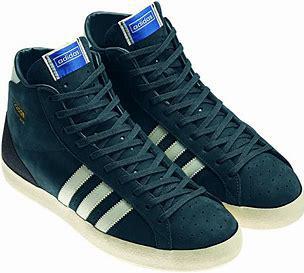
Brand: Adidas
Model: Basket Profi